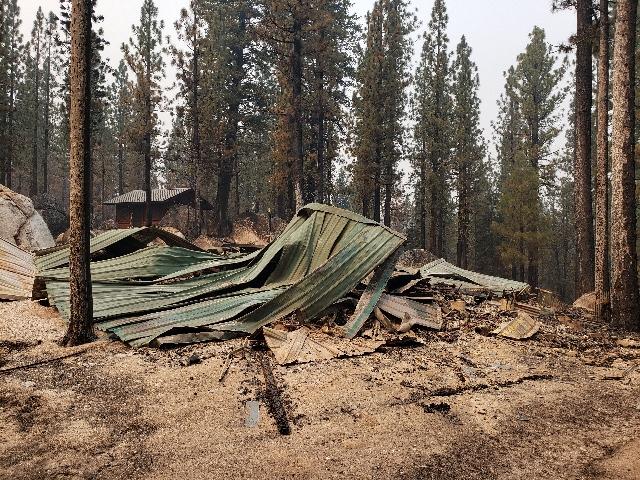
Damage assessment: destroyed